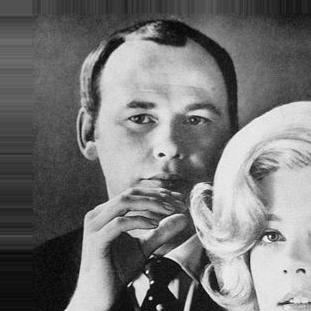
Age: 34